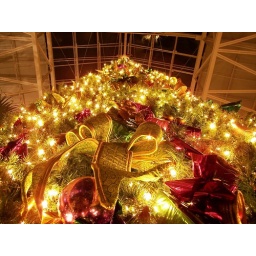
This is my view from the base of the Christmas tree in the Opryland Hotel in Nashville, Tennessee.